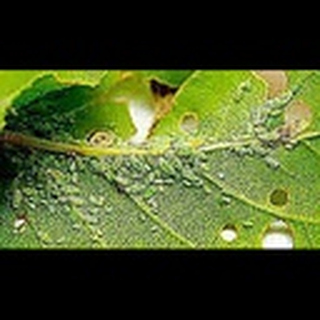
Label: cotton_aphids